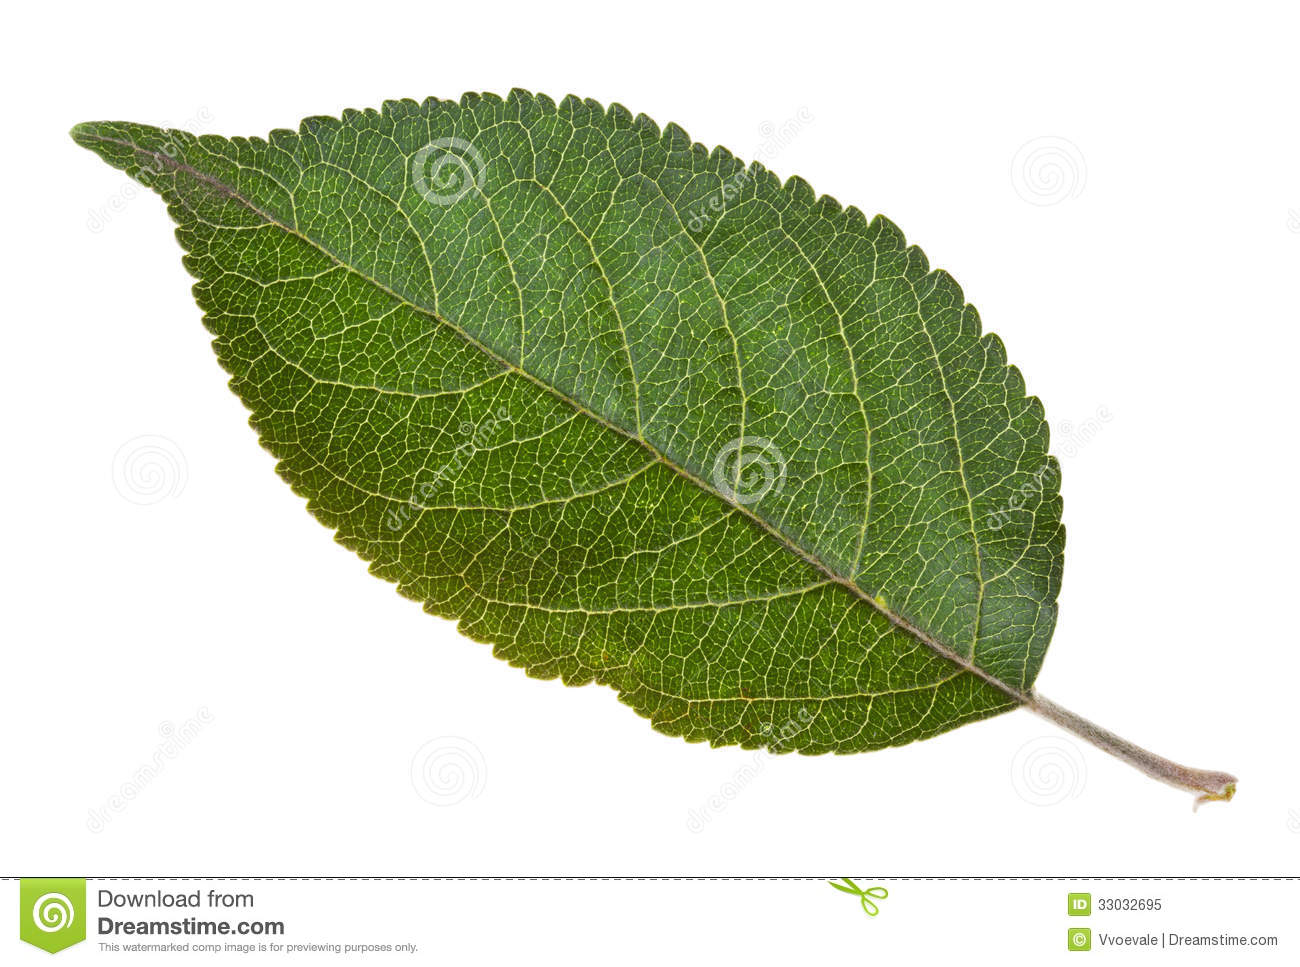
Labels: Apple leaf